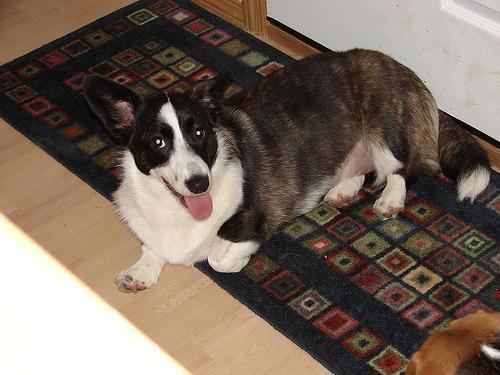
Cardigan